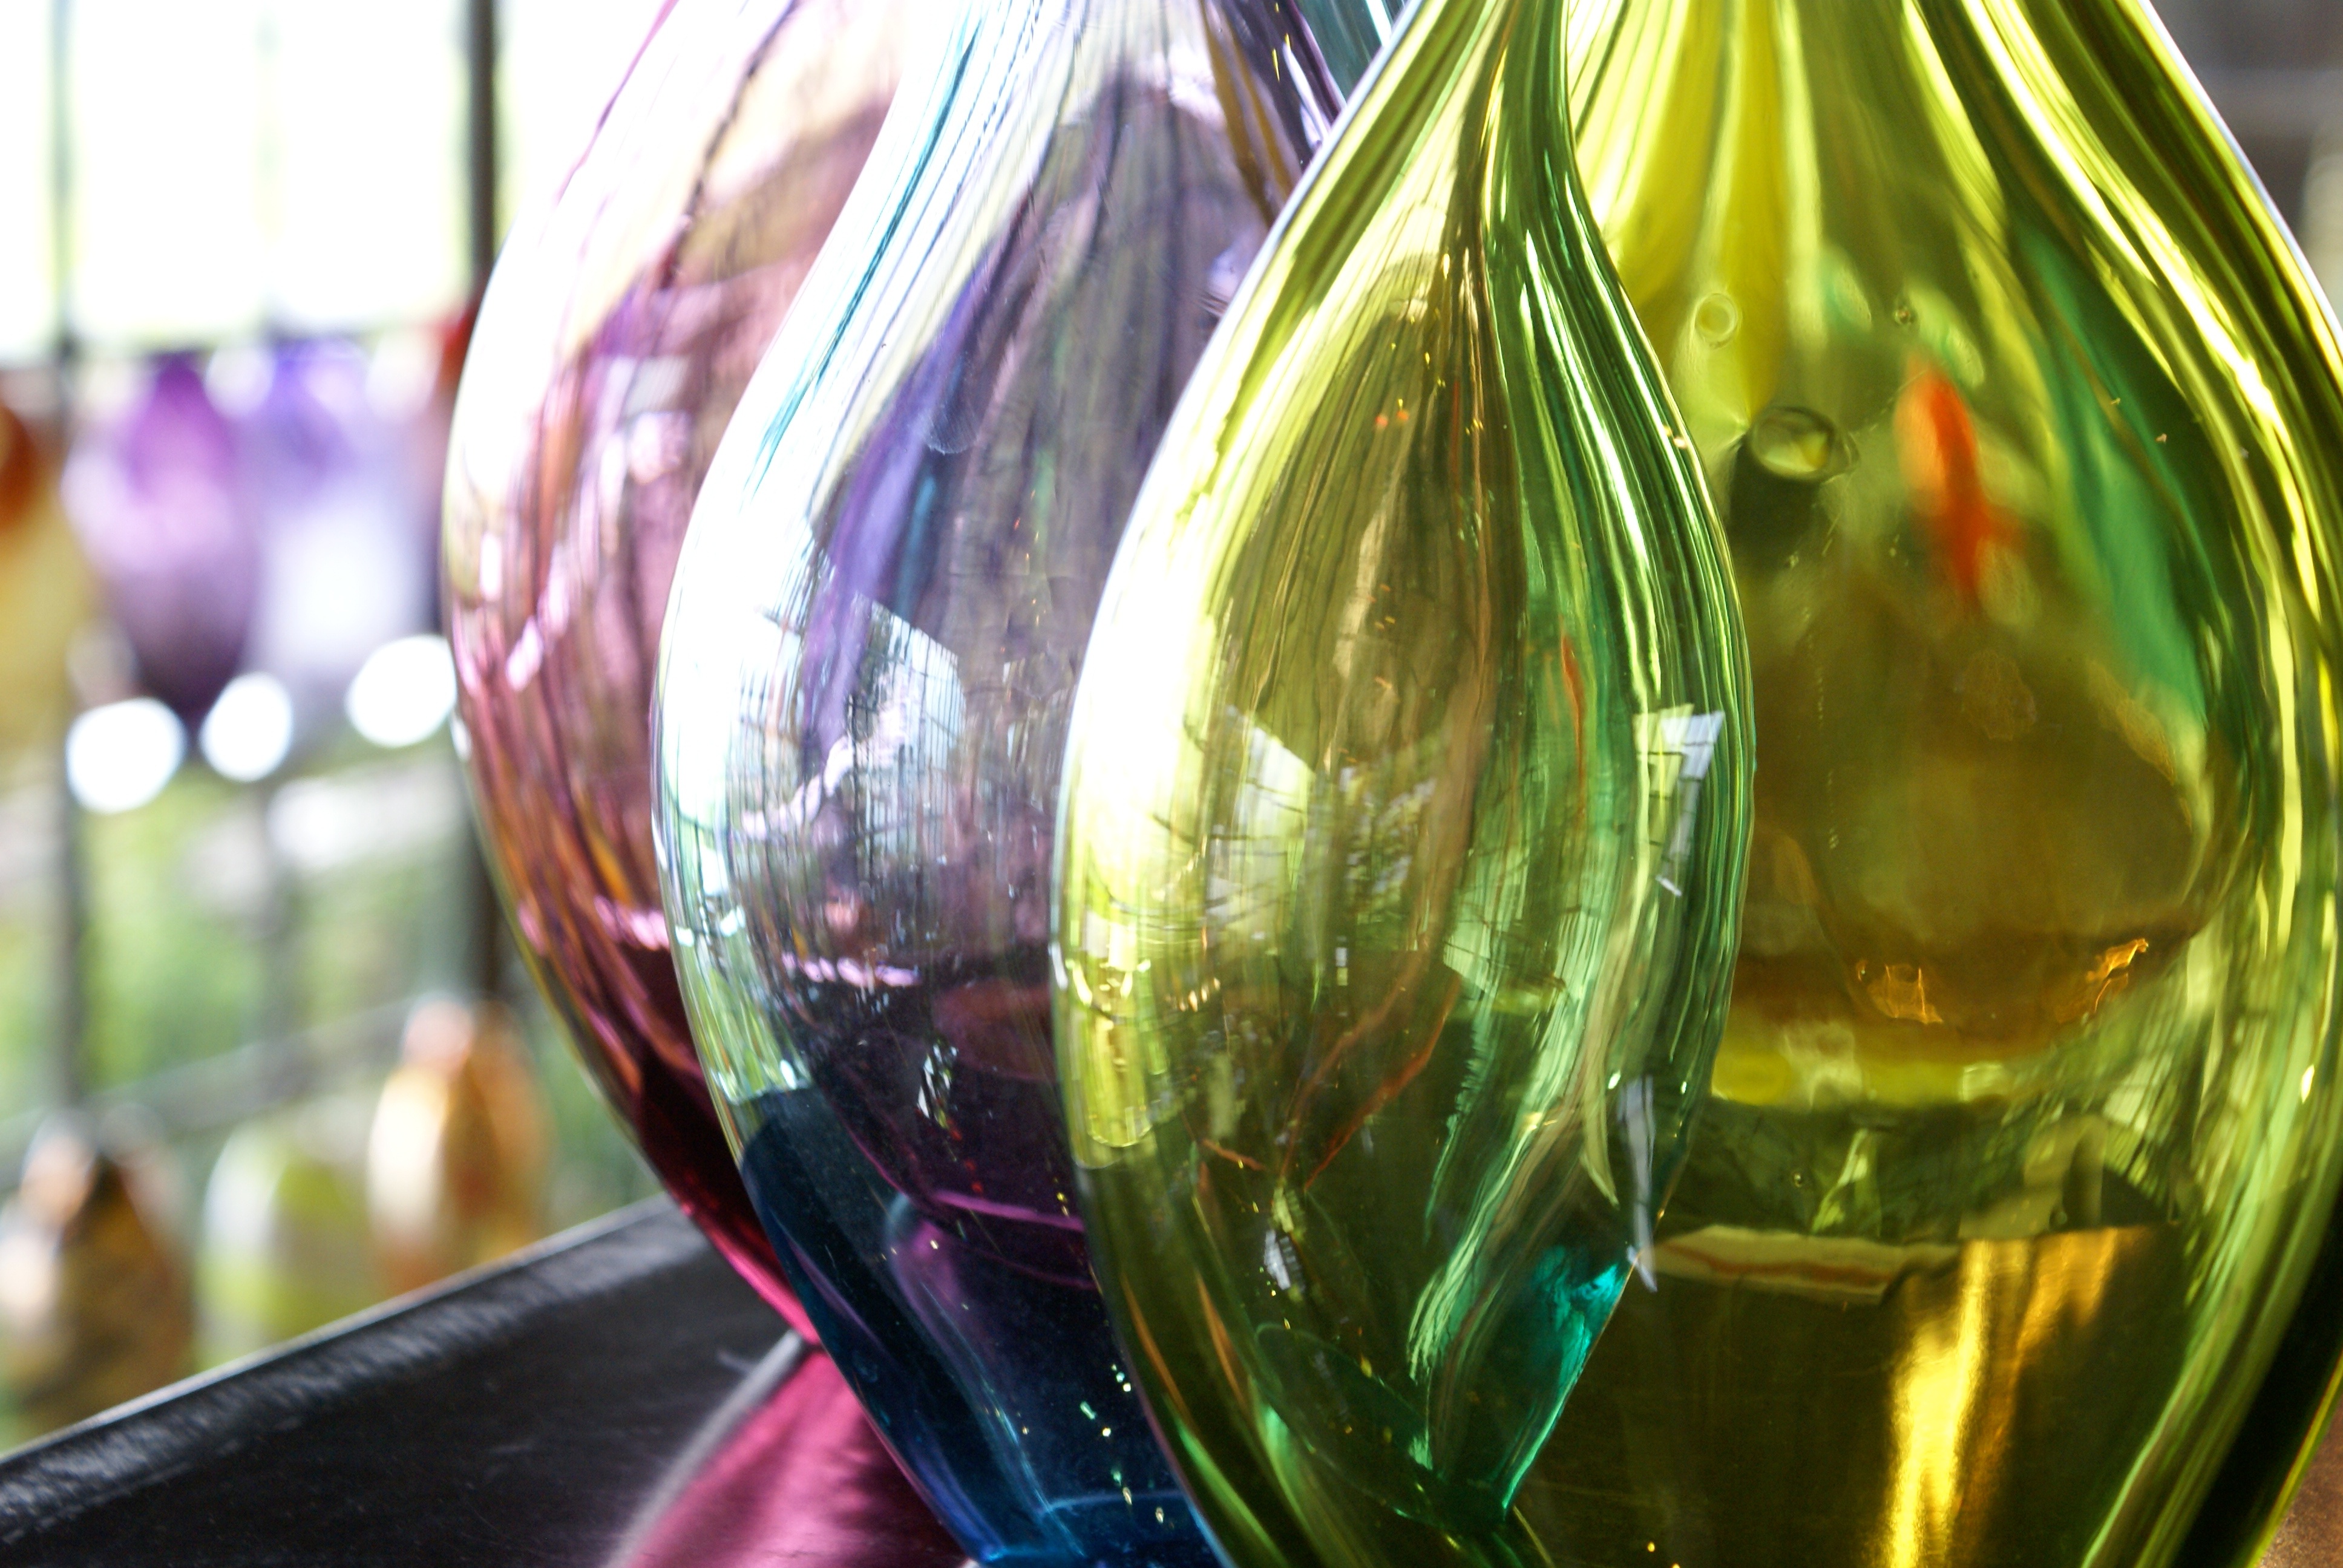
wine, flower, glass, green, color, drink, bottle, wine glass, stemware, drinkware